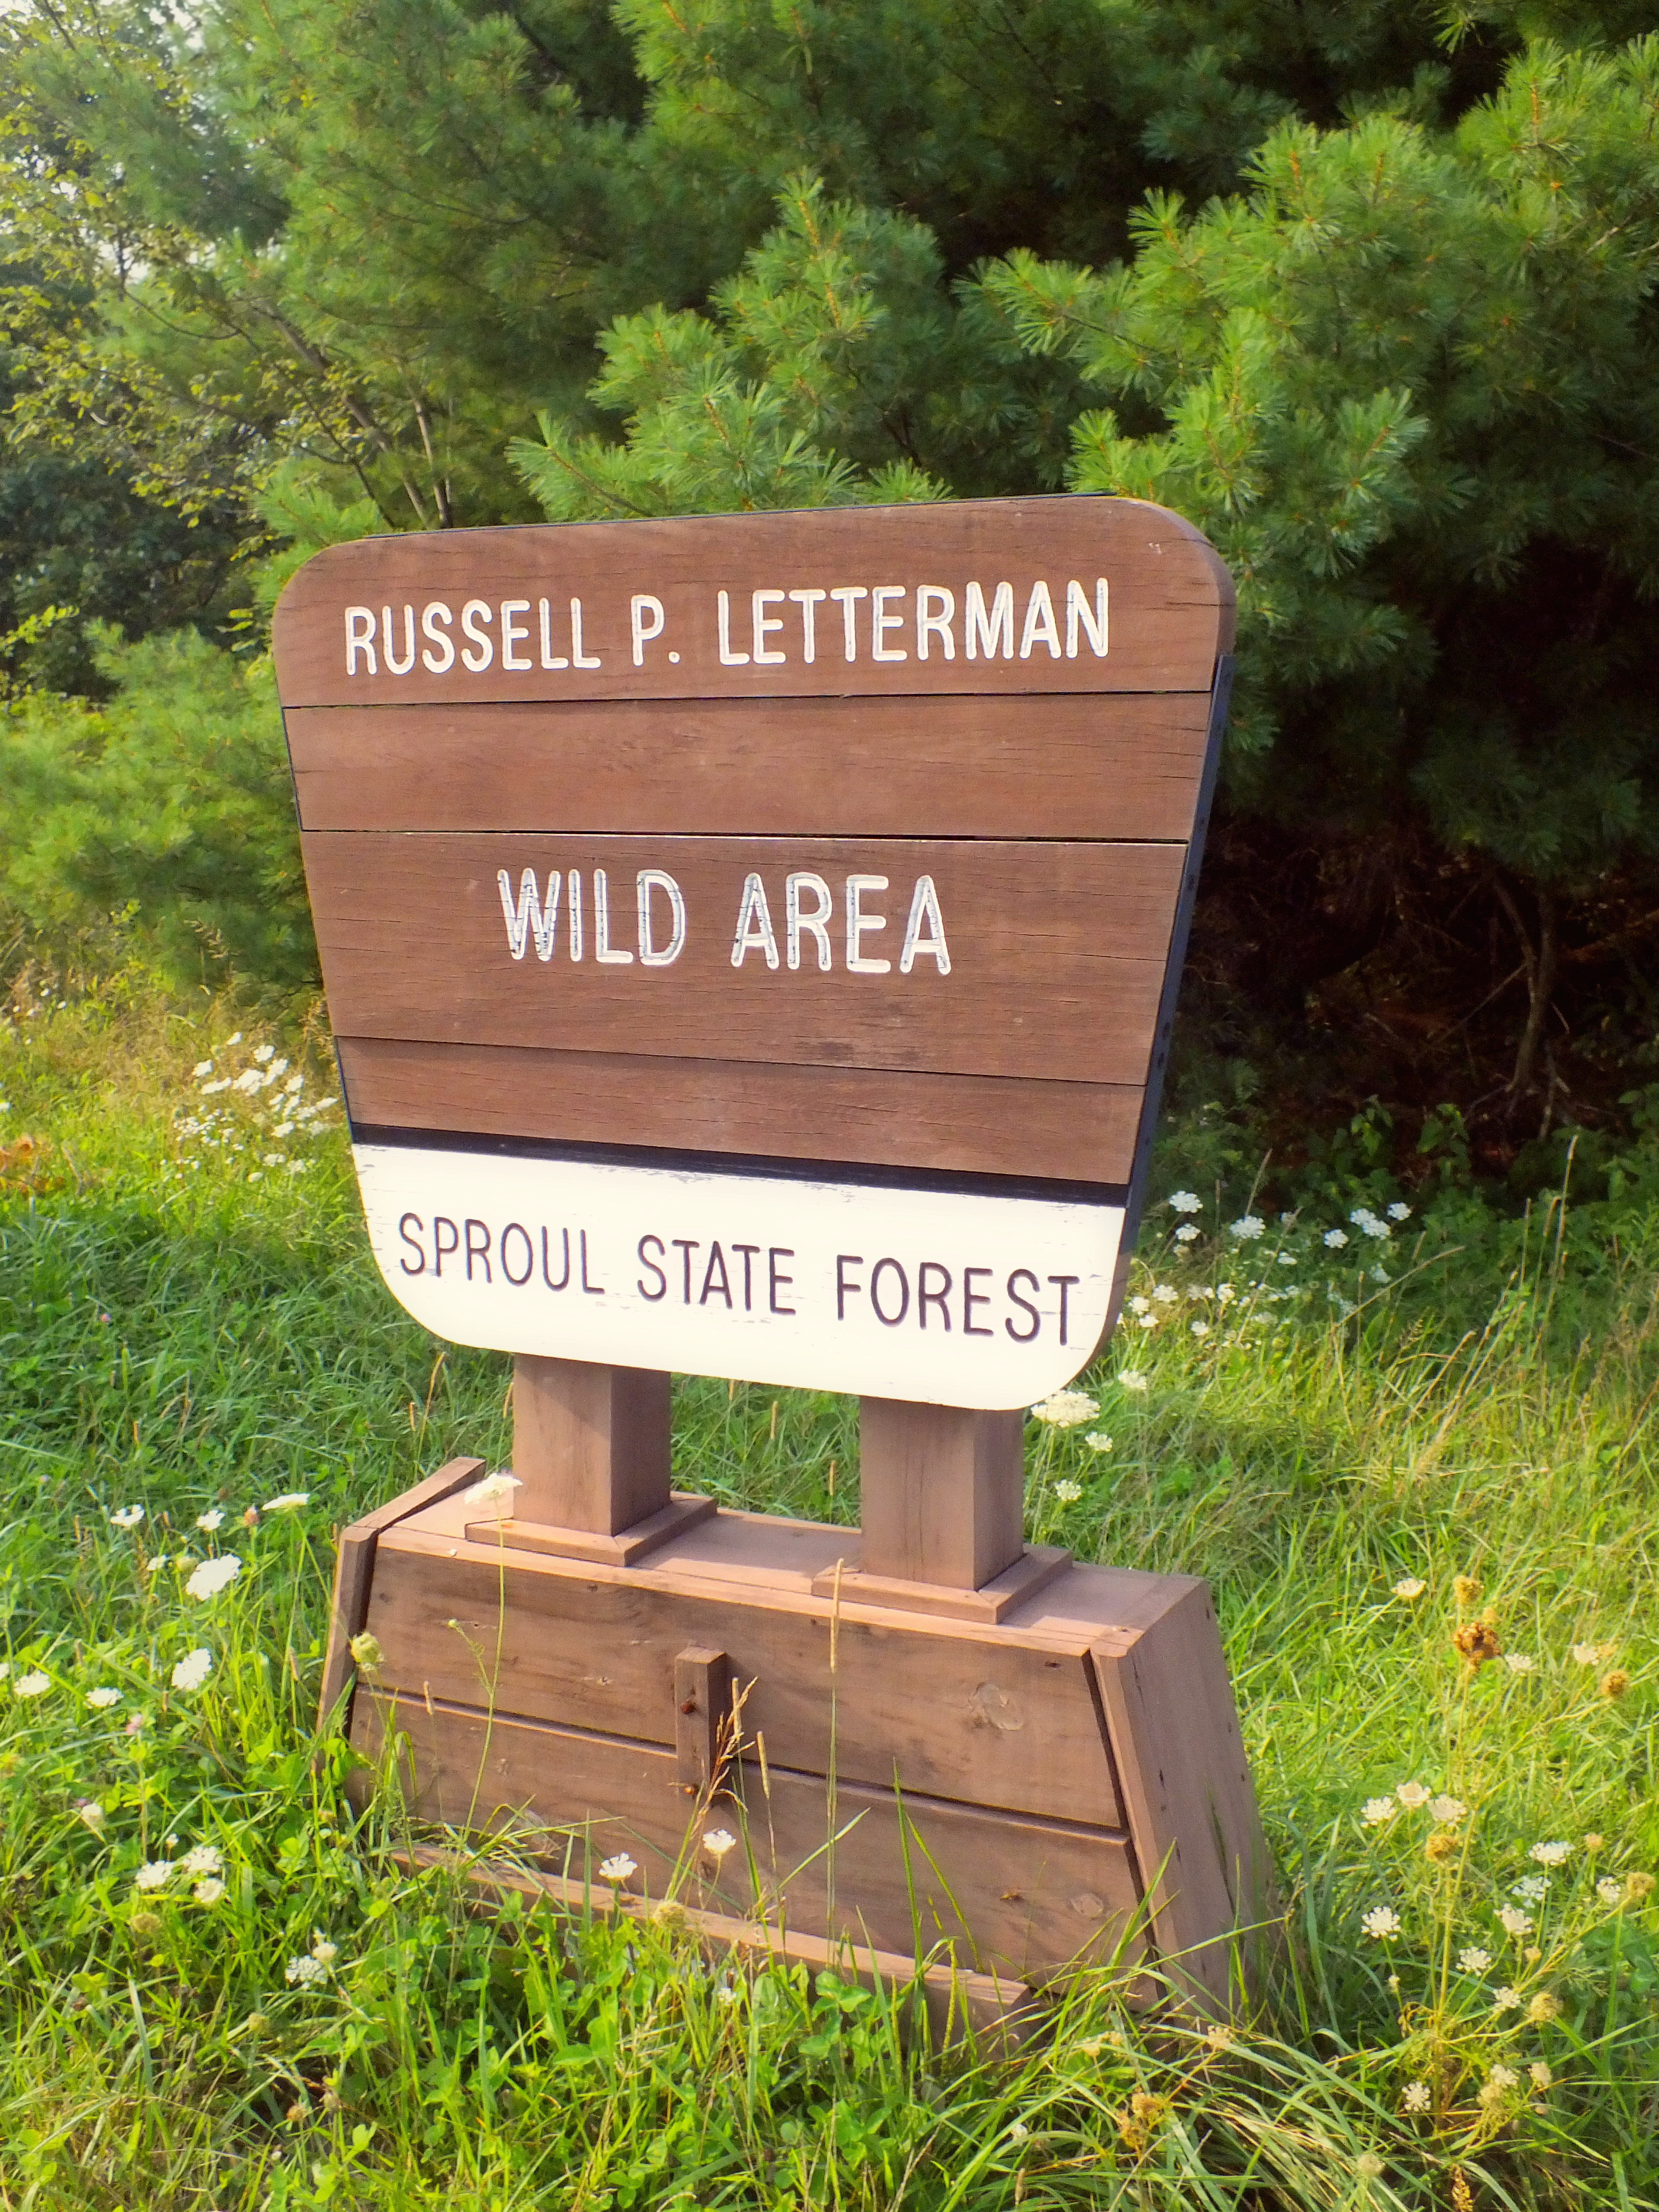
summer, sign, signage, creativecommons, clintoncounty, pennsylvaniawilds, pennsylvania, sproulstateforest, paroute144, pa144, dennisonoverlook, fishdamrunvista, fishdamrunscenicview